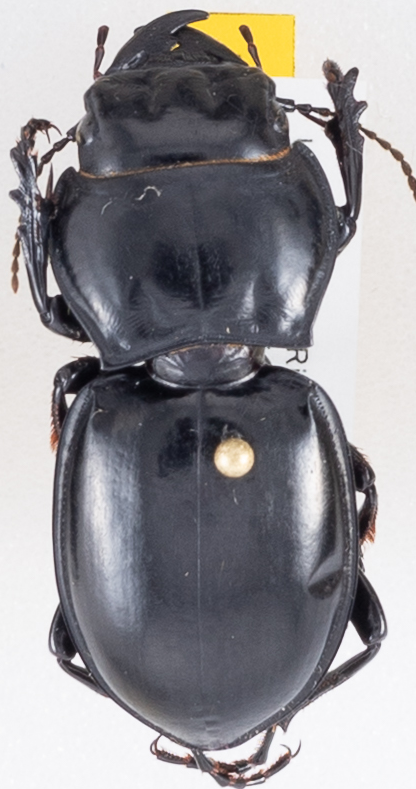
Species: Pasimachus californicus
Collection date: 2018-06-18
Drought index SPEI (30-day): -2.01
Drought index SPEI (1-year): -1.416
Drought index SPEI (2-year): -0.782